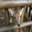
Label: deer